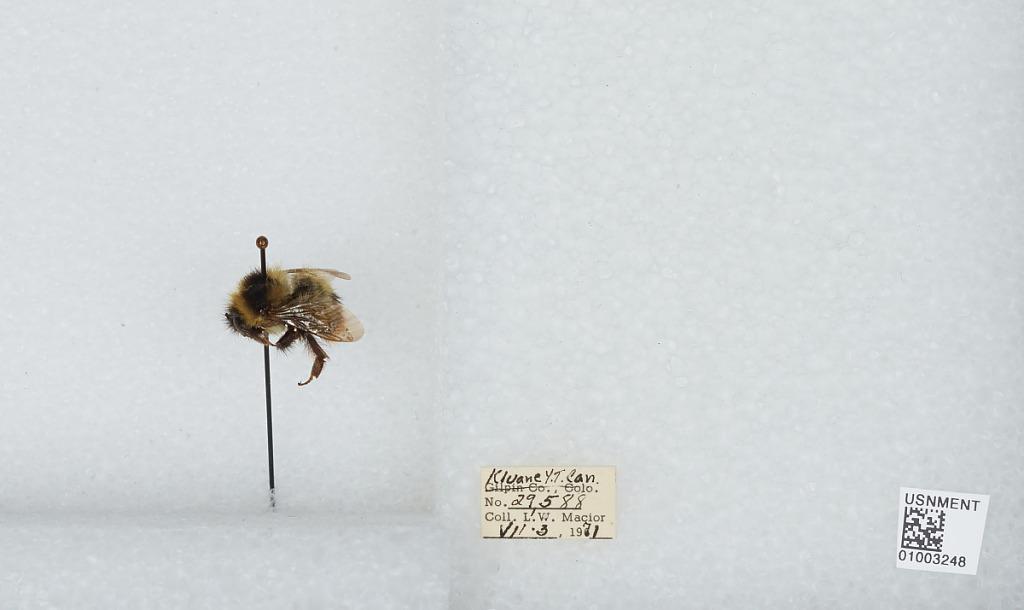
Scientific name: Bombus (Pyrobombus) frigidus Smith
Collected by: L. Macior
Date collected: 1971-7-3
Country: Canada
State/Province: Yukon Territory
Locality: Kluane
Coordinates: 60.75, -139.5